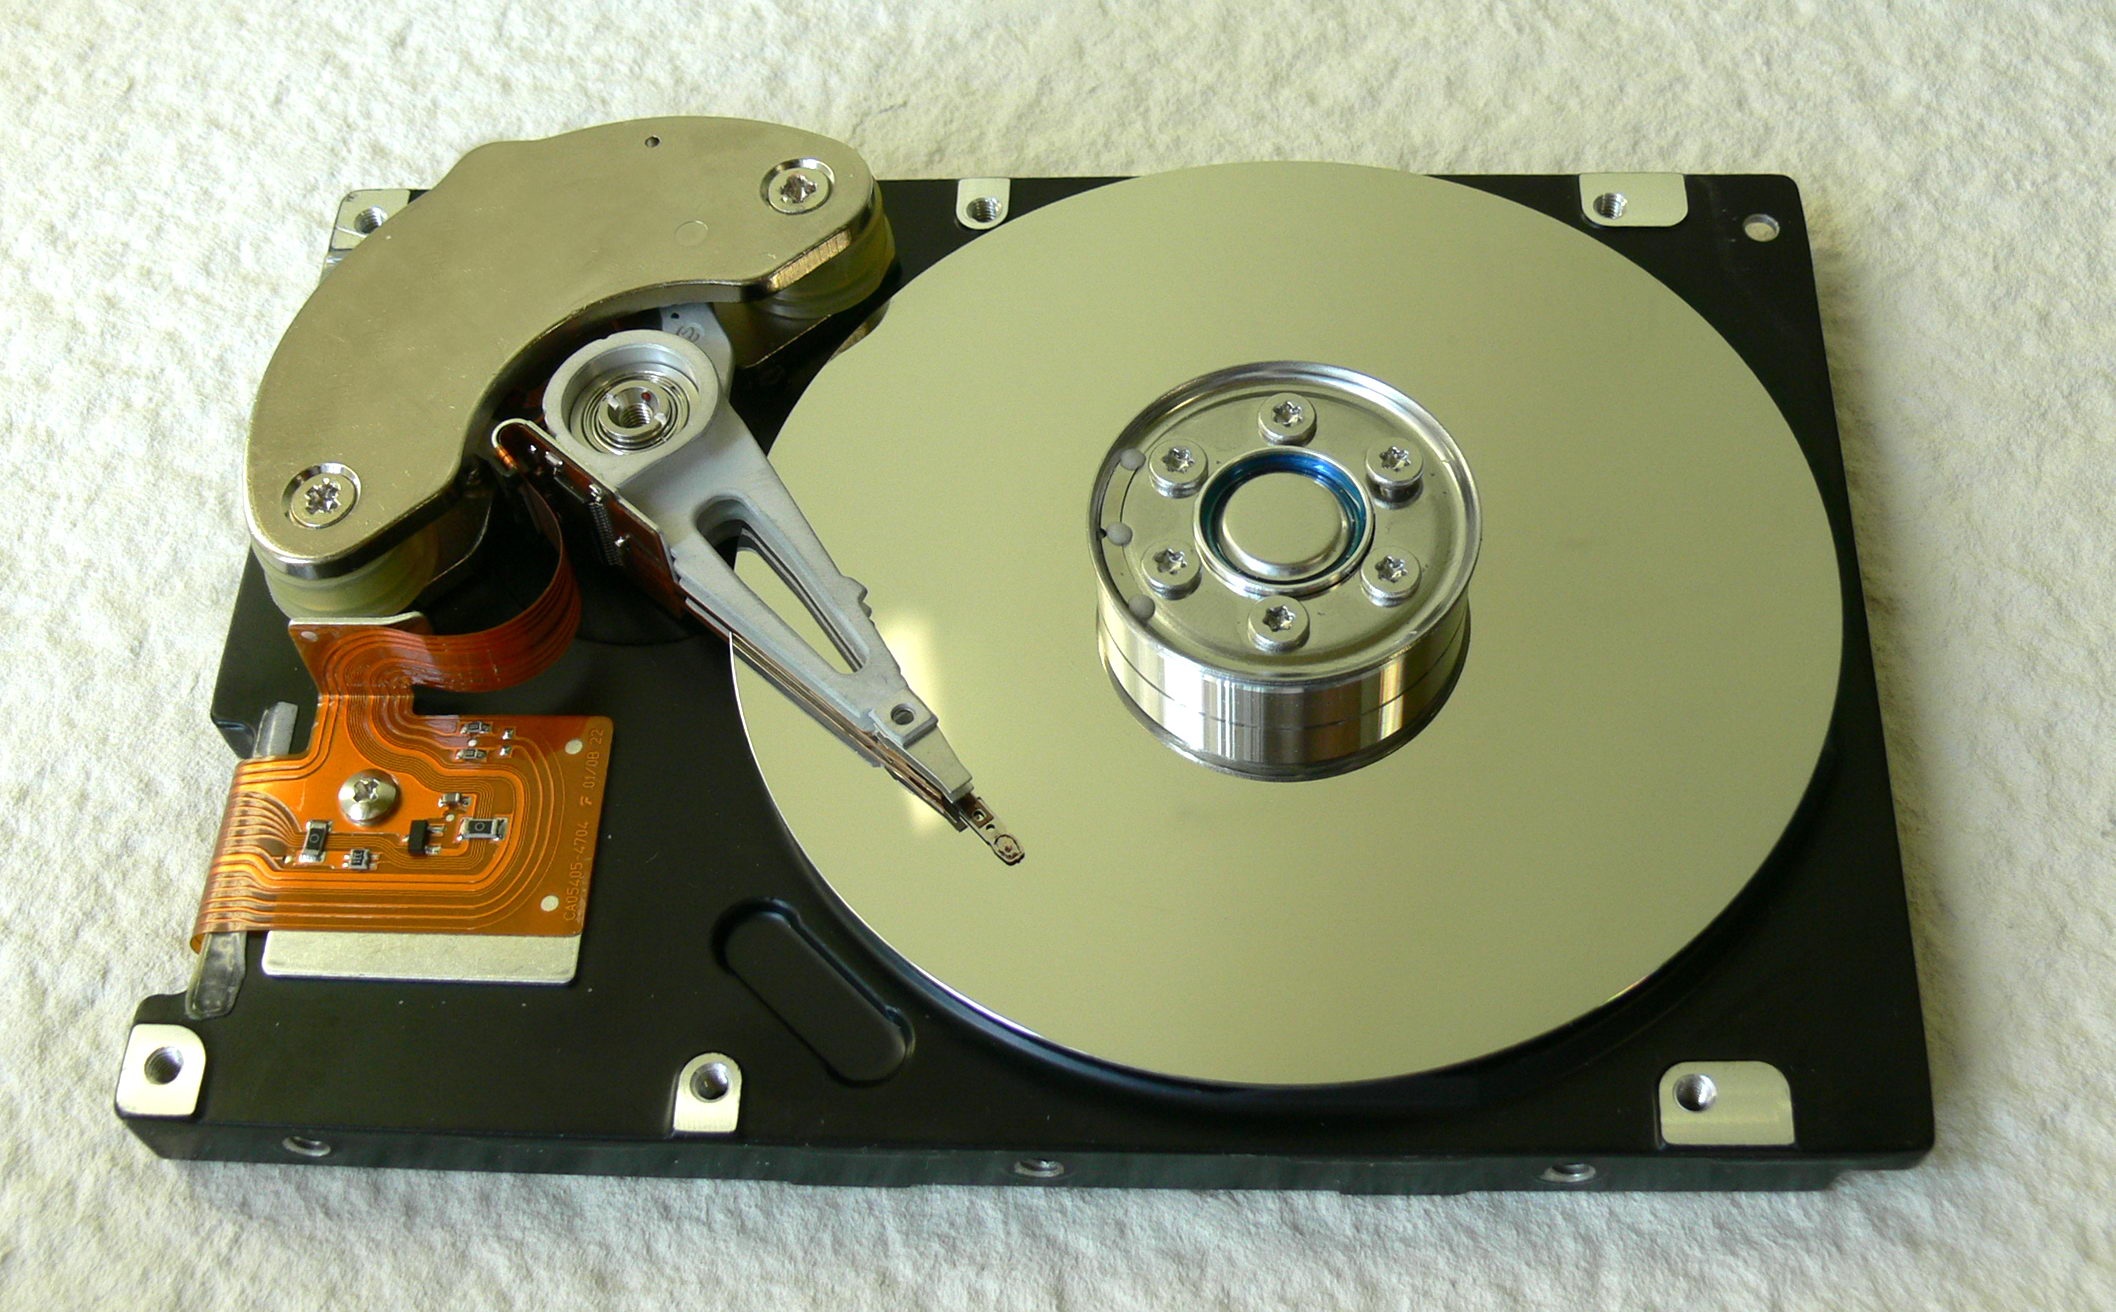
technology, equipment, drive, product, electronics, system, disk, server, backup, data, hdd, data storage, hard disk drive, electronic device, computer hardware, compact disc, data storage device